A Girl from Chicago

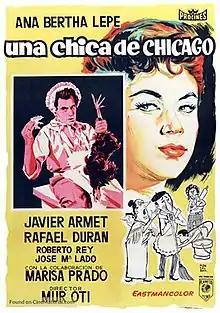

A Girl from Chicago (Spanish: Una chica de Chicago) is a 1960 Spanish comedy film directed by Manuel Mur Oti and starring Ana Bertha Lepe, Javier Armet and Rafael Durán.